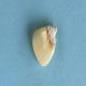
Maize quality: Good